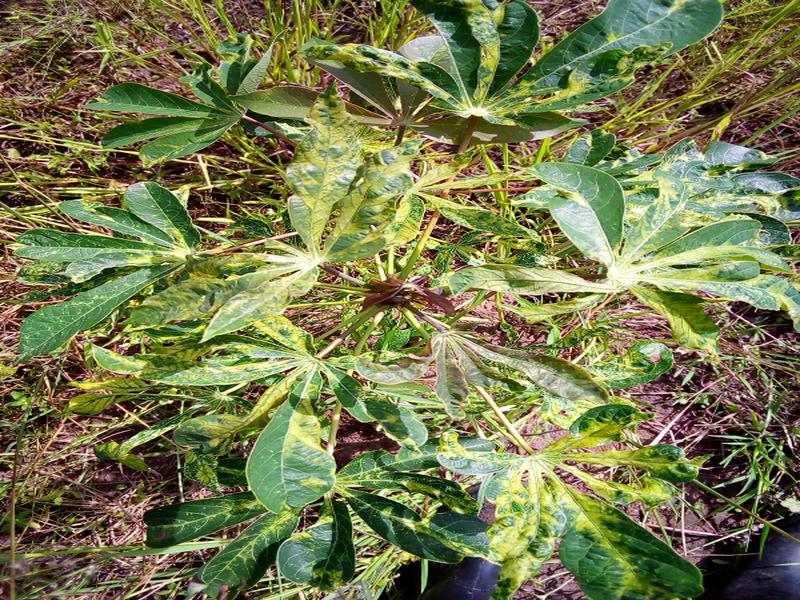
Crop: cassava
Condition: mosaic_disease